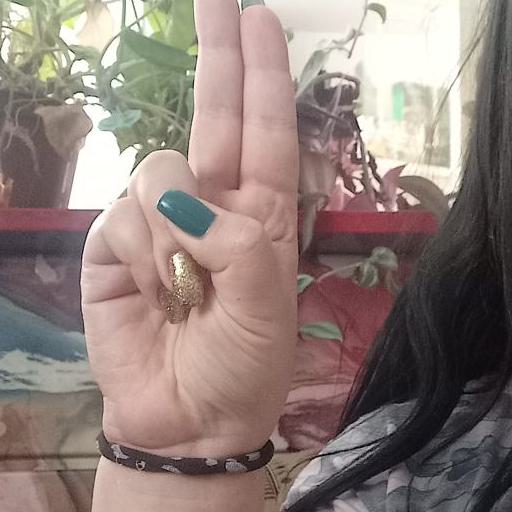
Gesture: two_up